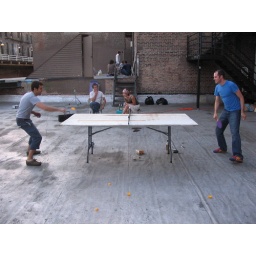
tough table tennis game on a roof in wicker park chicago